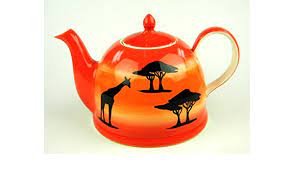
Waaw mbokk mi lii de gis naa ni baraada la, baraada bu taaru. Jumtukaay bu ñuy defare xéewal googu ñu naan café moom la ñu ngi ci diseene ñaari garab ñu ngi wanewaat ca kaw ñaari garab ak benn kéwël.